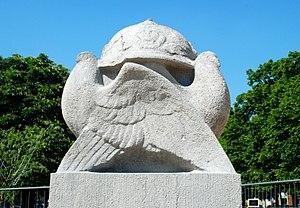
Belgique - Bruxelles - Monument au Pigeon-Soldat (architecte Georges Hano - sculpteur Victor Voets)
Le Monument au Pigeon-Soldat est un mémorial de style éclectique élevé à Bruxelles en Belgique pour commémorer le rôle joué durant la Première Guerre mondiale par les colombophiles belges et leurs pigeons voyageurs.